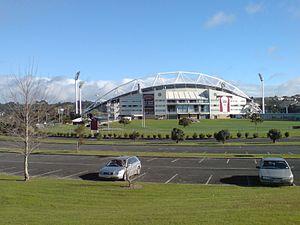
La Coupe du monde de football des moins de 20 ans 2015 est la vingtième édition de la Coupe du monde de football des moins de 20 ans et réunit 24 équipes. Elle se déroule en Nouvelle-Zélande. Le pays organisateur a été choisi par le comité exécutif de la Fédération internationale de football association le 3 mars 2011.
La septième édition de la Coupe du monde de rugby à XV 2011, organisée tous les quatre ans depuis 1987 est organisée par la Nouvelle-Zélande. Celle-ciest choisie par l'International Rugby Board de préférence au Japon et à l'Afrique du Sud, au cours d'une réunion à Dublin, Irlande. C'est le plus grand événement sportif jamais tenu en Nouvelle-Zélandeéclipsant ainsi la Coupe du monde de rugby à XV 1987, les Jeux du Commonwealth de 1990, la Coupe du monde de cricket de 1992 et la Coupe de l'America 2003. Les organisateurs attendaient 95 000 visiteurs d'outre-mer en Nouvelle-Zélande.